Bahnhof verstehen

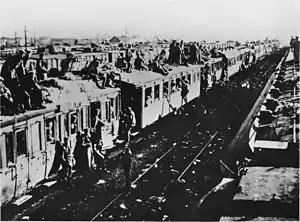
German demobilisation by train from the Western Front, 1918.

The origin of the phrase, which was particularly fashionable in Berlin in the 1920s, is unclear. The dictionary "Duden" theorises that it was "perhaps originally said by soldiers at the end of World War I who only wanted to hear the words "train station", i.e. to be discharged and allowed to return home. A more generalised explanation is that people about to begin an anticipated journey are unable to concentrate on anything else.